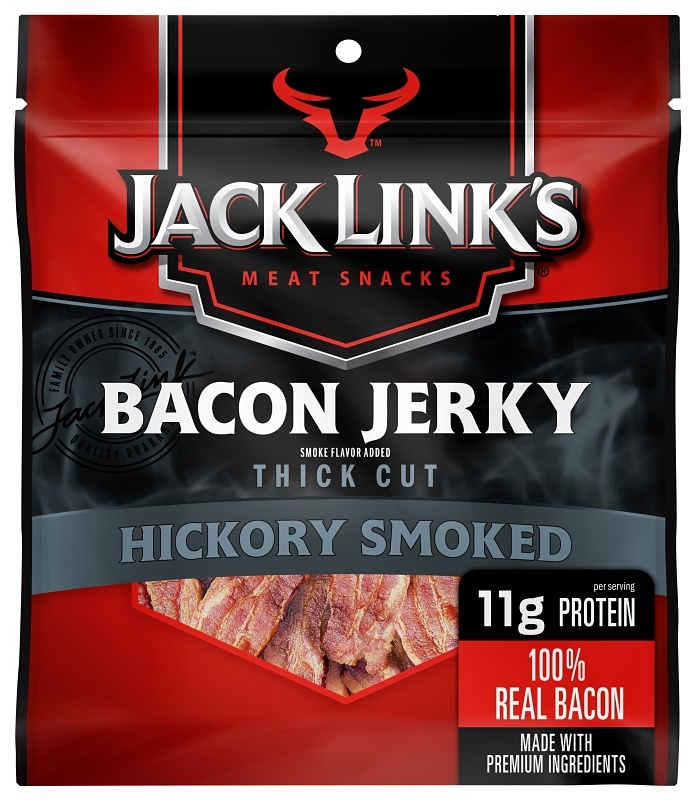
Jack Link's 10000017288 Snack, Jerky, Hickory Smoked, 2.5 oz, Bag
Our new bacon jerky is thick cut, hickory smoked and packaged in a handy portable bag. That means bacon in a van. Bacon while you're DJ-ing. Bacon while you hang glide. Bacon whenever, wherever you want bacon.
Brand: JACK LINK'S
Category: Food, Beverages & Tobacco > Food Items > Snack Foods > Jerky